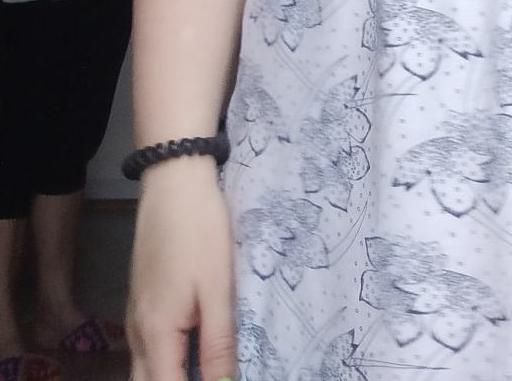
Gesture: no_gesture